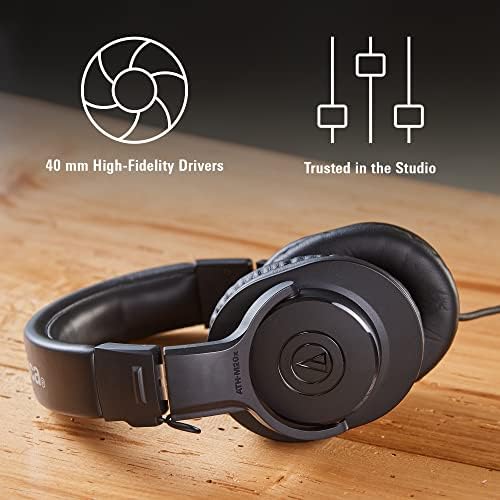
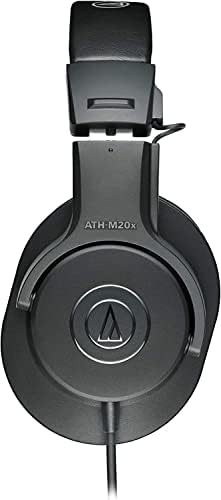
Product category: headphones
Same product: yes